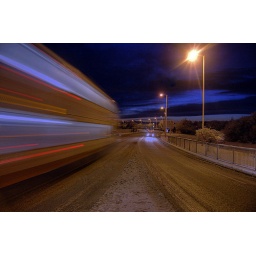
I took this stood on the island in the middle of a road just as a bus was going by.